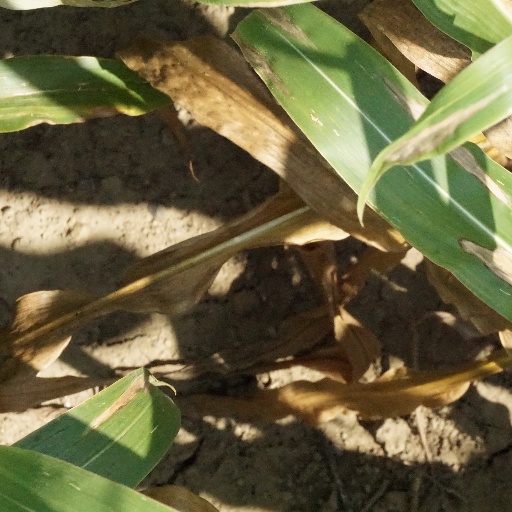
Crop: maize; corn